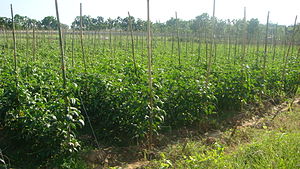
Meterbønne
Mark, hvor meterbønne dyrkes
Mark, hvor meterbønne dyrkes
Meterbønne er en ærteblomstret plante. Den dyrkes for sine lange bælge, der kan blive op til 100 cm lange, men oftest er omkring det halve. Underartens videnskabelige navn, sesquipedalis = 'halvanden fod', sigter til bælgens længde.